Republicanism in the Netherlands

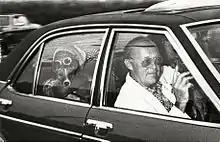
Prince Bernhard returning from his holiday due to PM Den Uyl's communiqué

Amsterdam Liberal Party (VVD) council member Hans Gruijters refused to attend the wedding reception ("I've got better things to do"), and later criticised the police actions against the protesters. The royalist VVD leadership reprimanded him, after which Gruijters discontentedly left the party. Together with Hans van Mierlo, Erik Visser, Peter Baehr and others, he decided it was time for political innovation. In the political programme of the new party D'66, founded on 14 October 1966, the need for 'radical democratisation' is discussed, meaning 'the voter directly chooses his government' and 'standards of democratic expediency should determine the form of government—monarchy or republic.' However, the party explained that 'the reason to change the form of government is currently not present', although it did seek to end the king's role in the cabinet formation.